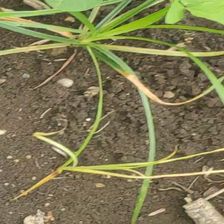
Weed species: Lavhala_(Cyperus_Rotundus)